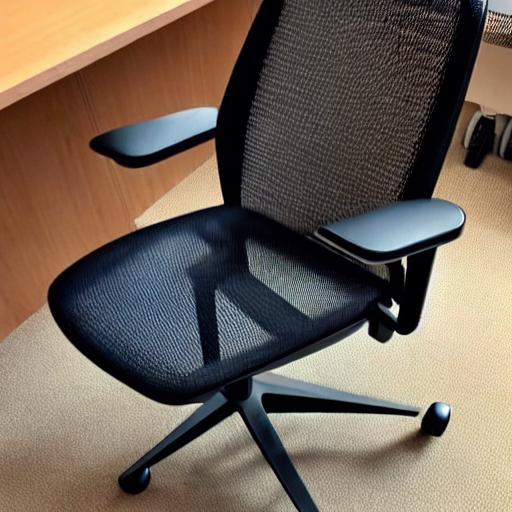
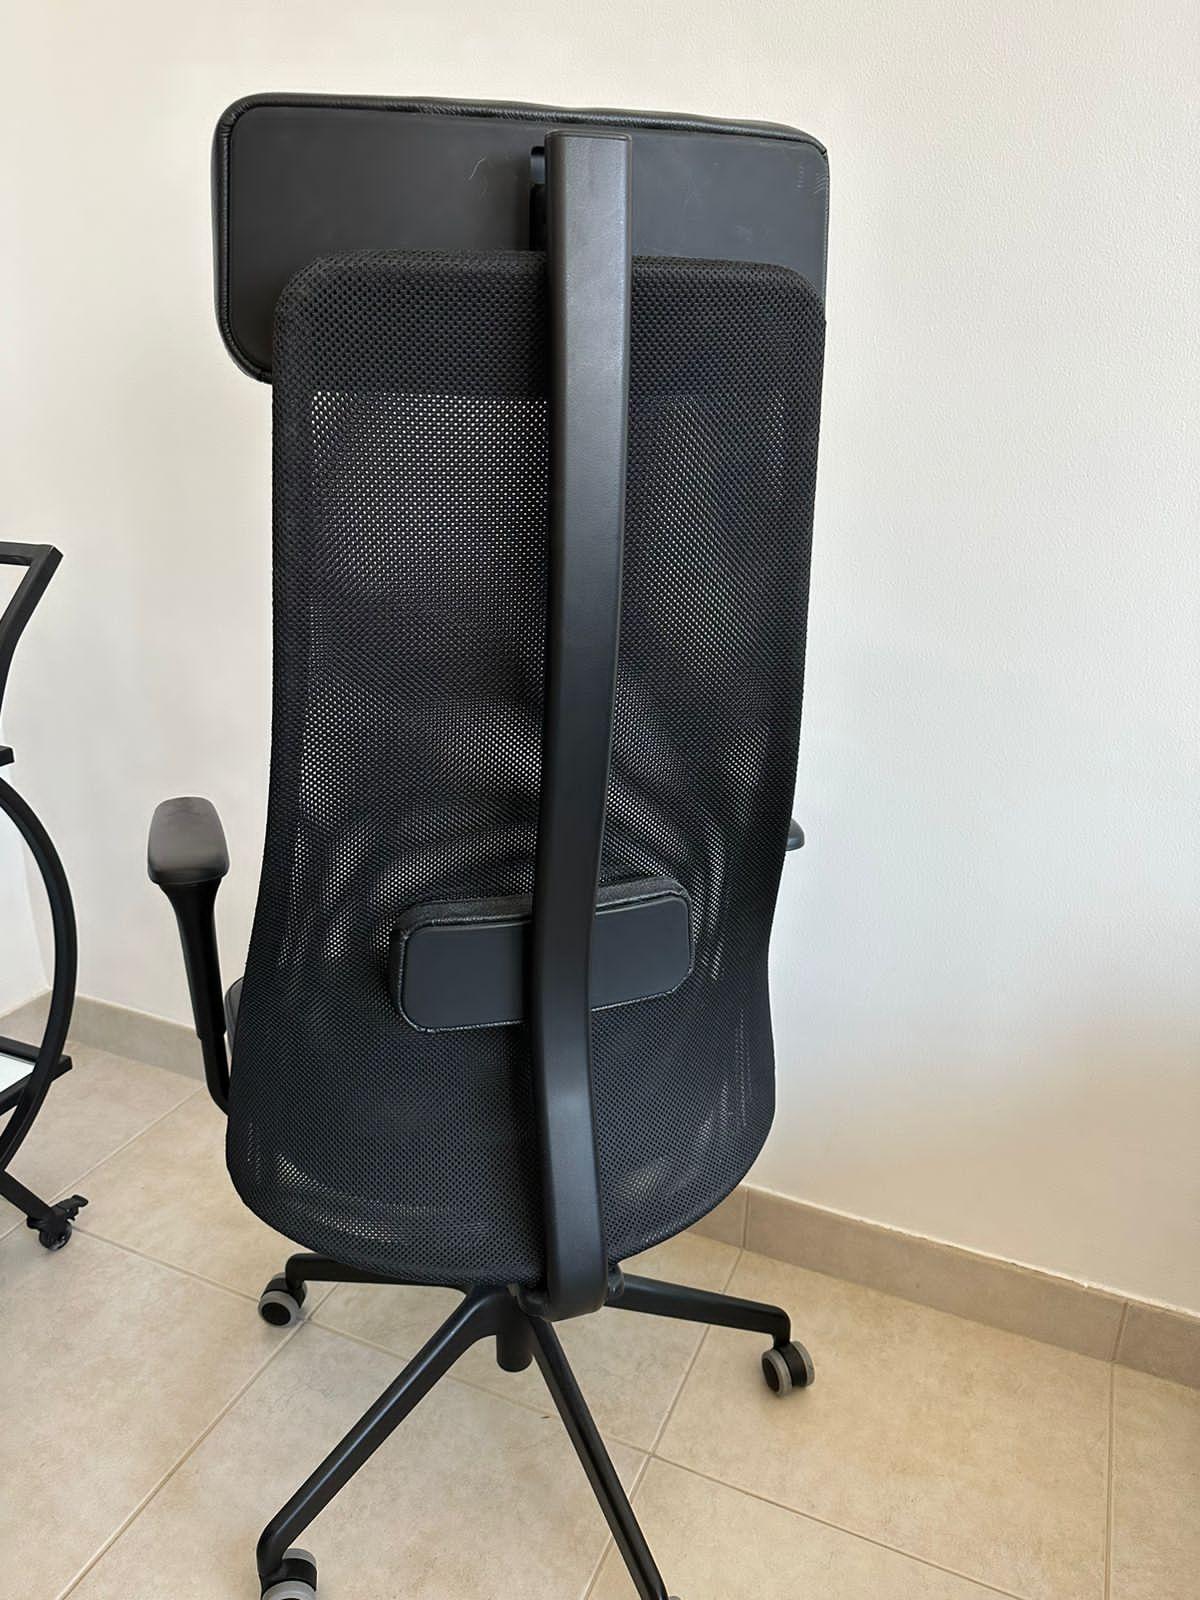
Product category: items_chair
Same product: no